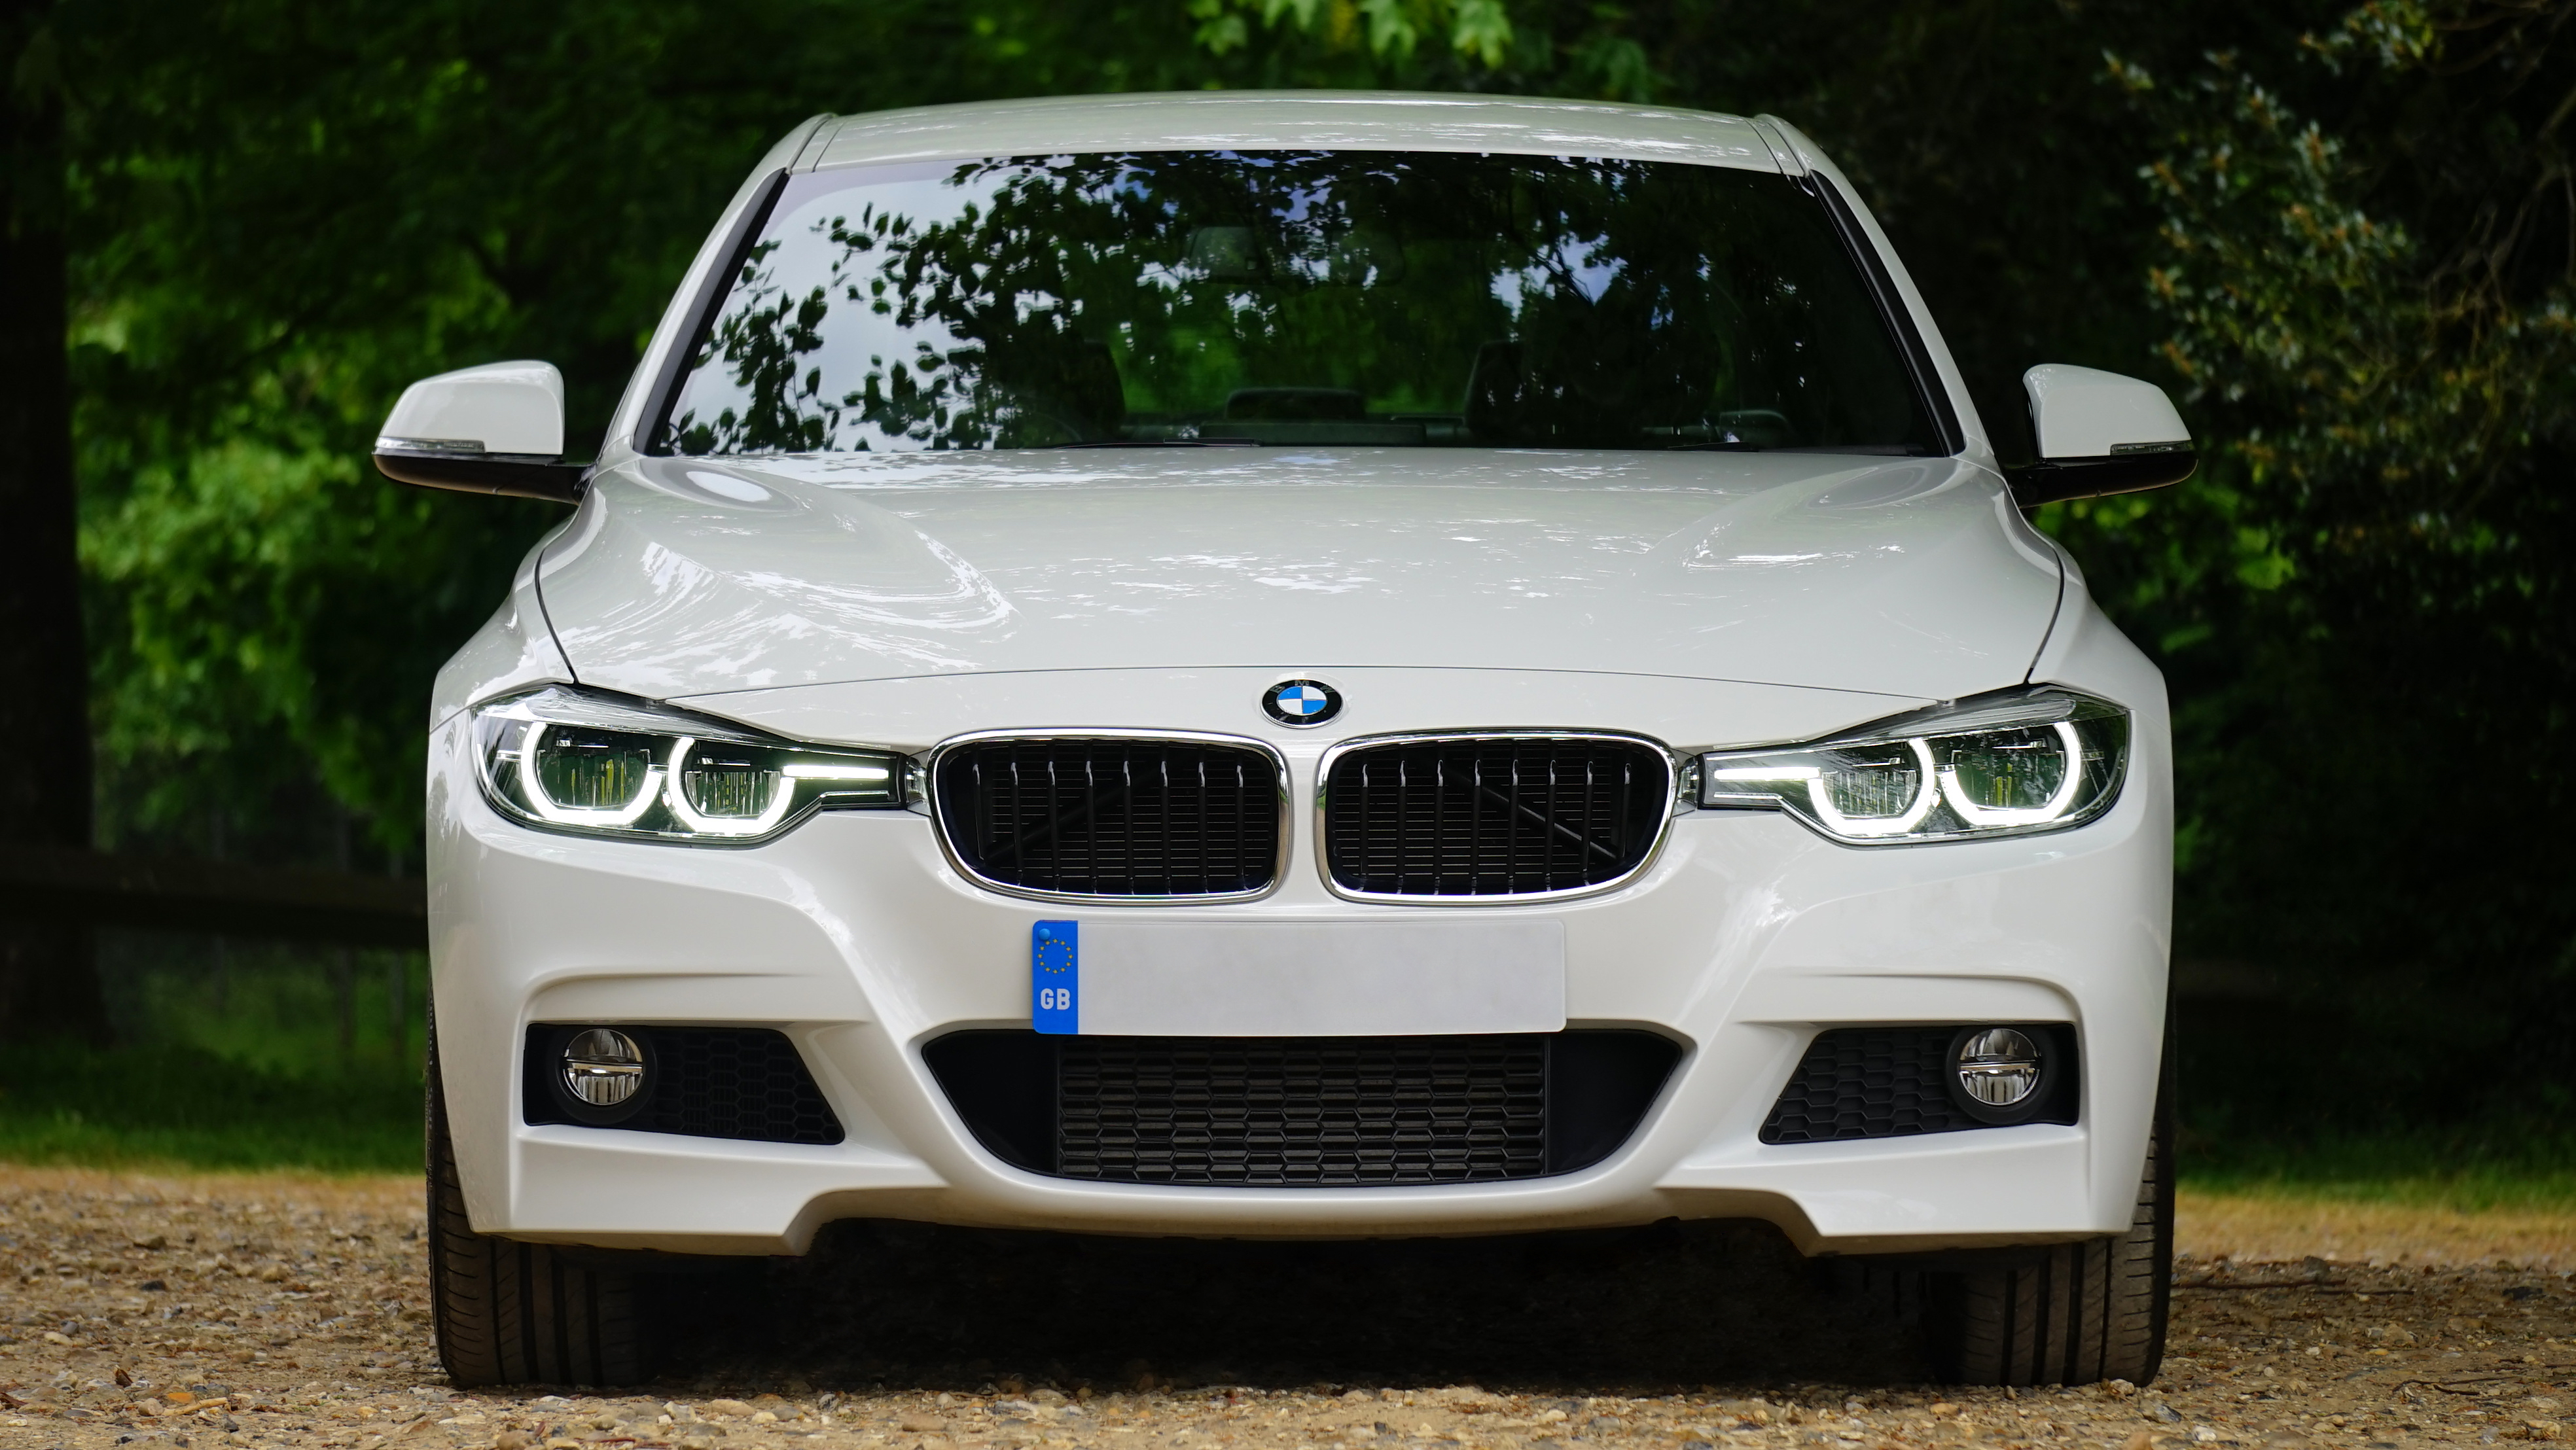
white, car, wheel, automobile, vehicle, grille, sports car, license plate, bumper, headlights, luxury, rim, sedan, bmw, headlamps, coupe, land vehicle, automobile make, automotive exterior, automotive design, luxury vehicle, vehicle registration plate, family car, executive car, bmw 3 series e90, bmw 3 series f30, bmw 3 series gran turismo, side mirrors